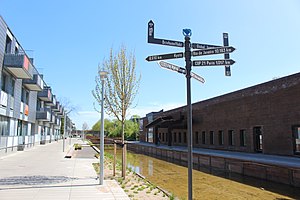
Agenda Center Albertslund
Klimaskilt ved Agenda Centeret
Albertslund Agenda Center klimaskilt
Agenda Center Albertslund er et lokalt miljøcenter i Albertslund Kommune etableret i 1996. Centerets opgave er at fremme en bæredygtig udvikling i Albertslund.